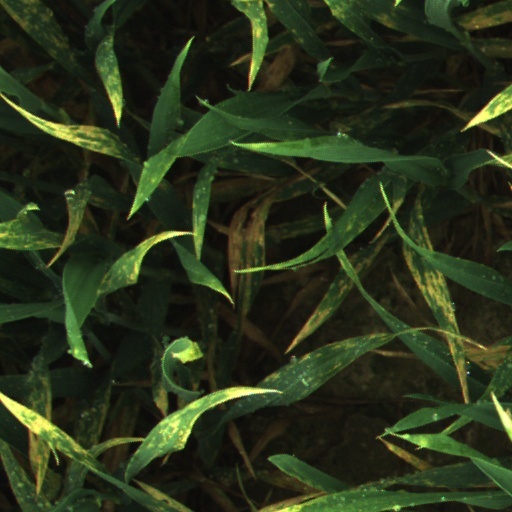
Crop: wheat